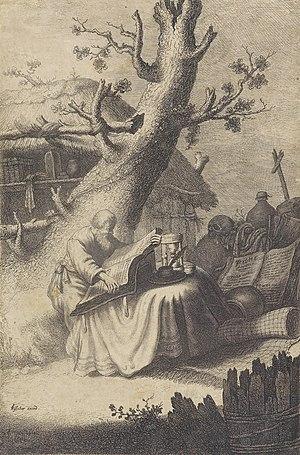
Jan van Vliet, né entre 1600 et 1610 à Leyde où il est mort le 4 août 1668, est un graveur néerlandais du baroque, collaborateur occasionnel de Rembrandt.